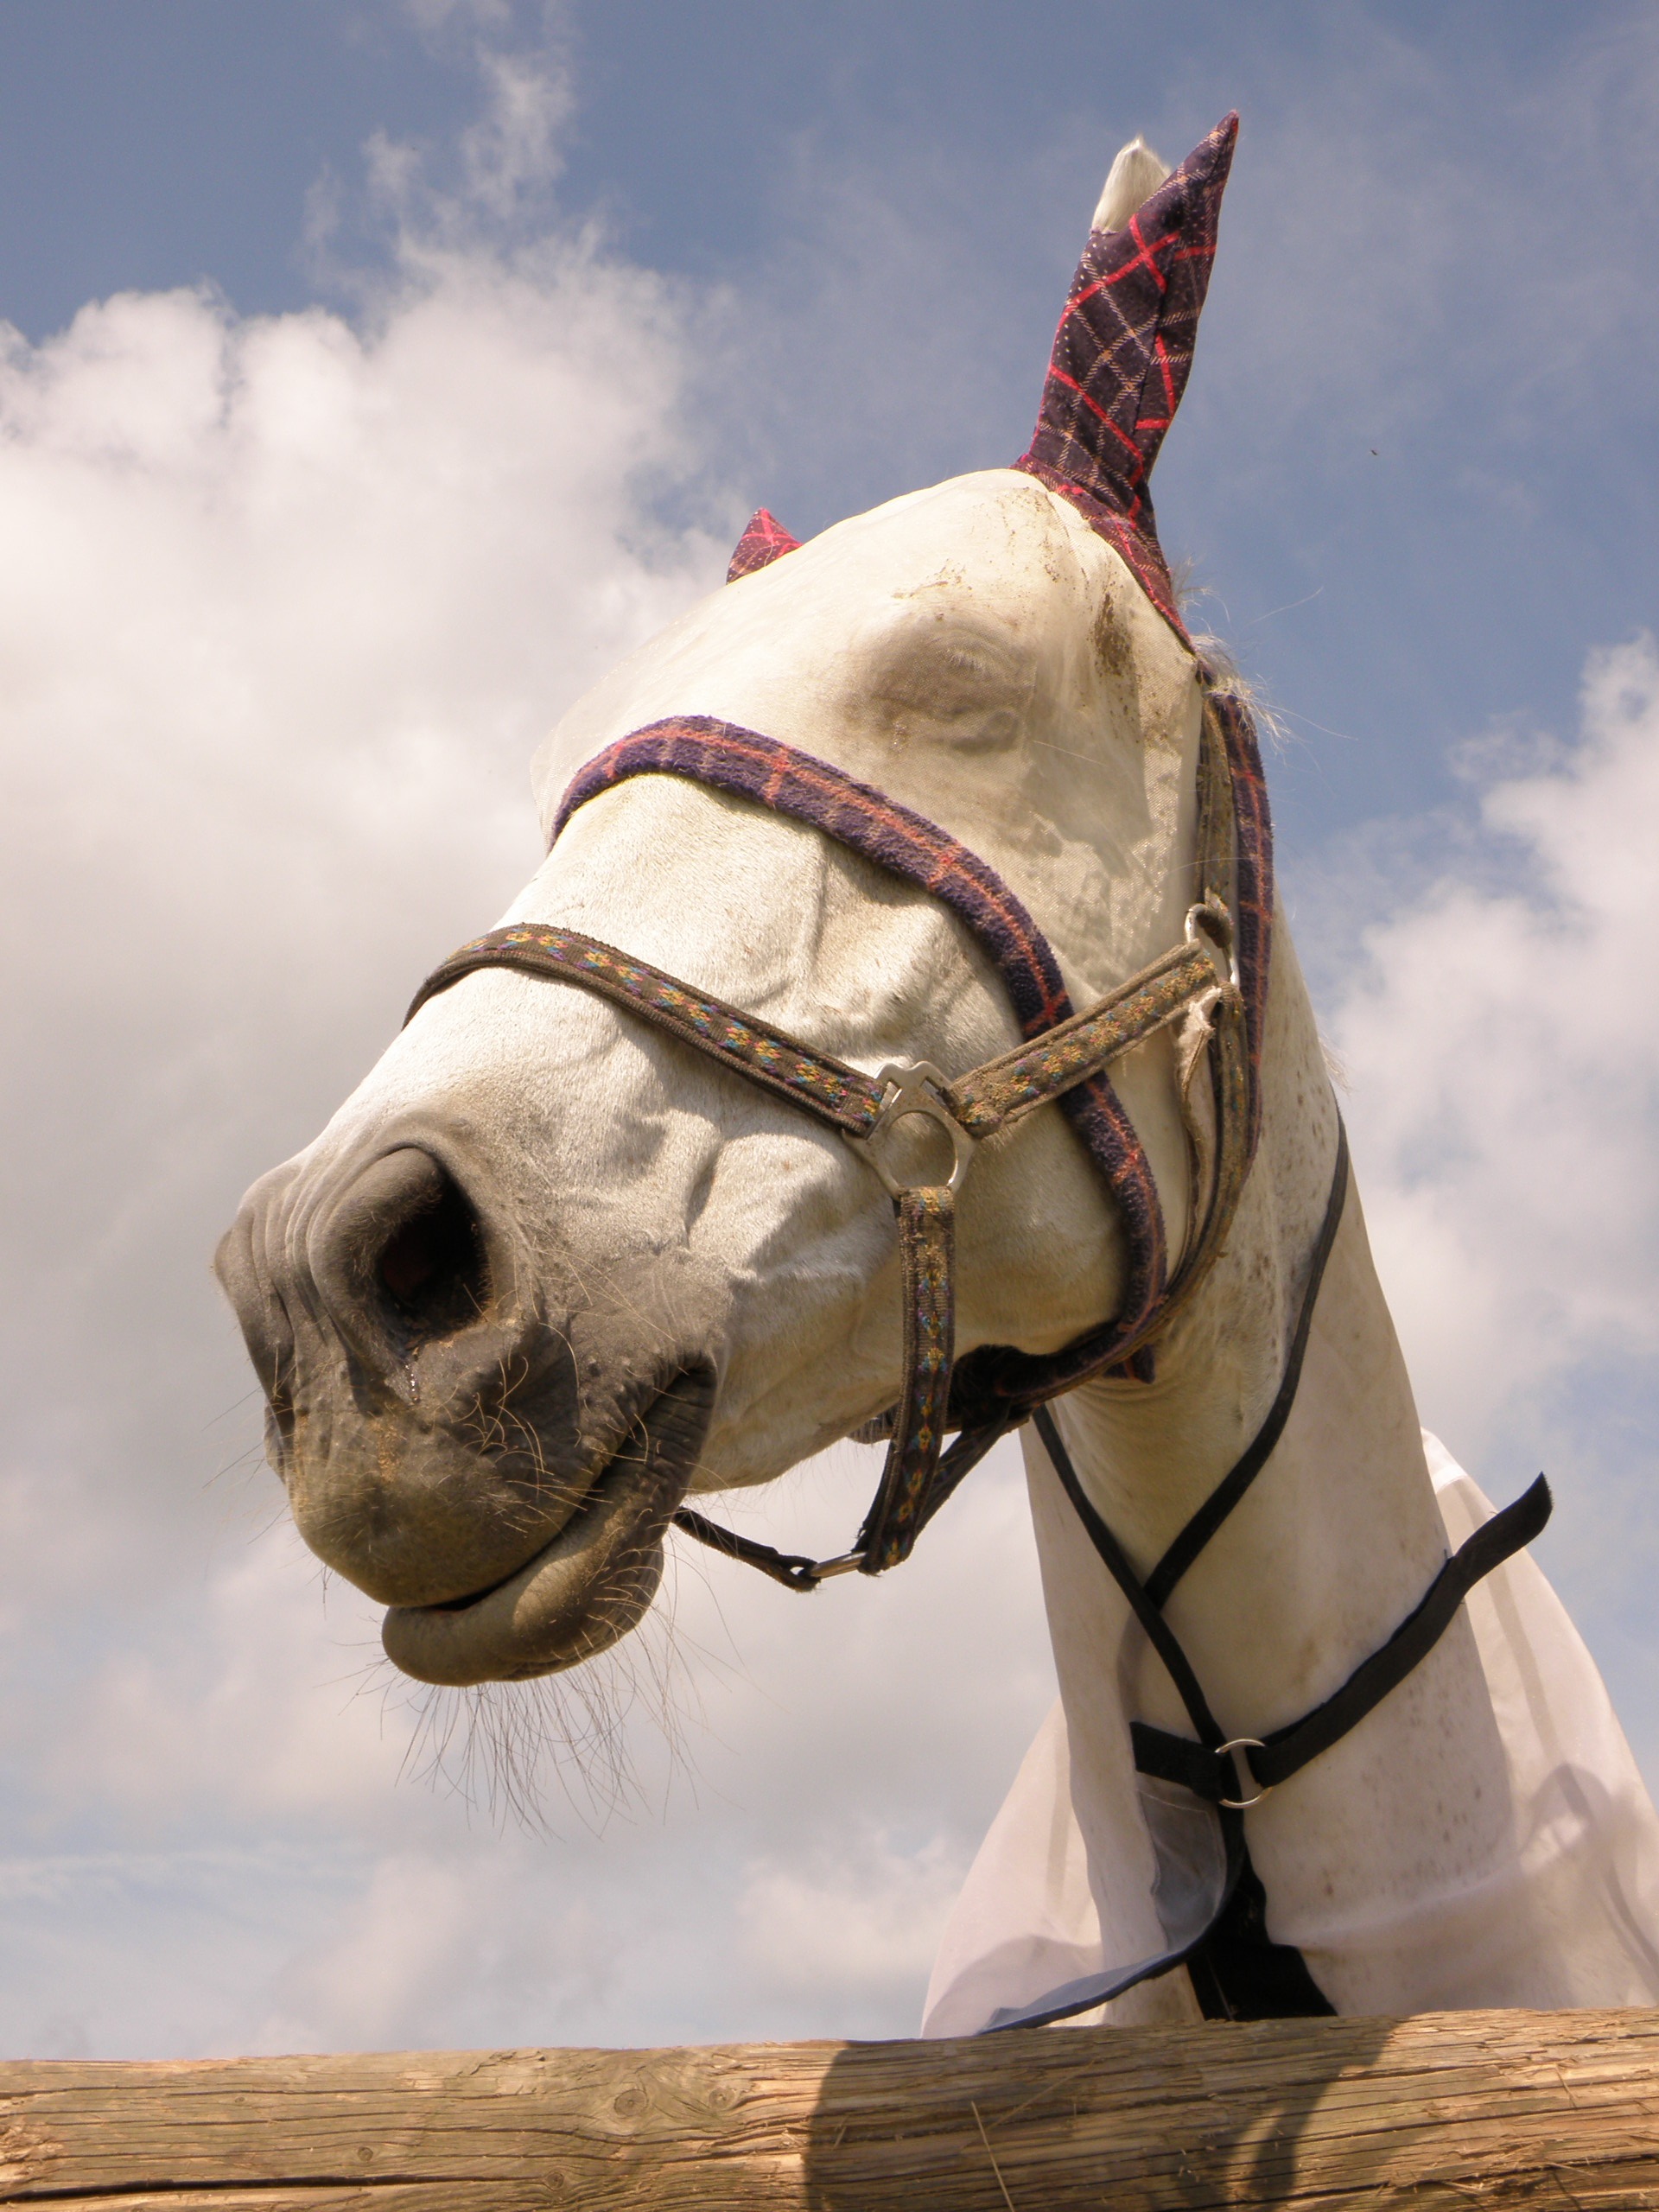
white, monument, statue, portrait, horse, mammal, stallion, sculpture, head, pack animal, fly mask, horse like mammal, saddle cloth